Girls on Top (British TV series)

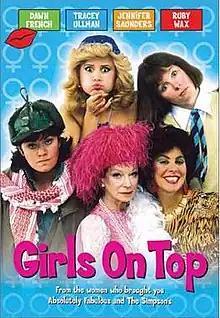
Clockwise from left: Amanda Ripley (Dawn French), Candice Valentine (Tracey Ullman), Jennifer Marsh (Jennifer Saunders), Shelley DuPont (Ruby Wax), Lady Chloe Carlton (Joan Greenwood).

Girls on Top is a British sitcom, broadcast on ITV in 1985 and 1986, and made by Allan McKeown's WitzEnd Productions for the ITV contractor Central Independent Television. It starred Dawn French, Jennifer Saunders, Ruby Wax and Tracey Ullman with Joan Greenwood. It was written by French, Saunders, and Wax, with additional material for two episodes ("Four-Play", "Ident: Candy Time"), written by Ullman.